Richard Mohun

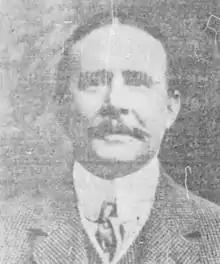
Mohun pictured in 1907

Mohun's contract with the Belgian crown came to an end in October 1901 and he returned to Harriette in Brussels where he acted as an advisor to King Leopold on the management of the Congo. His second son, Cecil Peabody Mohun, who later became a stockbroker, was born in Brussels on March 27, 1904. Not wishing to embark upon another long appointment in Africa, Mohun wrote a request for employment to former US State Department official Thomas W. Cridler, commissioner for the 1904 Louisiana Purchase Exposition. Mohun suggested the inclusion of an anthropological exhibit featuring, in his words,a few pygmies, from the Congo. Cannibals of course would be amongst the Congo lot, as it would be impossible to bring natives from interior Africa without finding a large percentage of man eaters amongst them ... I am not proposing any dime Museum, or Midway Plaisance sort of show. Make it a part of the Equatorial African Section, an integral part of the Exhibition itself. Mohun was unsuccessful and never received a formal position with the exposition, though his suggestion might have led to the inclusion of the pygmy Ota Benga and other African tribesmen as part of the exhibition. He is believed to have written to Roger Casement during this time in an attempt to counter the accounts of Belgian abuses in the Congo that Casement was then compiling for publication in his 1905 Casement Report.